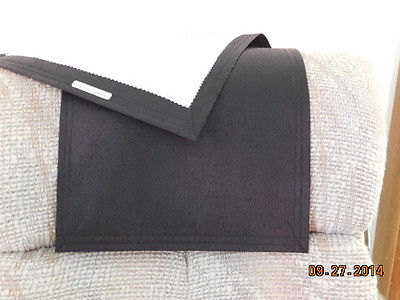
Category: chair